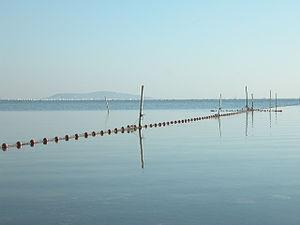
Sète (Hérault) vu depuis le bord de l'étang de Thau.
L'étang de Thau est le plus grand plan d'eau de la région Occitanie. Il a une superficie d'environ 7 500 hectares et une profondeur moyenne de cinq mètres. Sa grandeur et ses profondeurs, qui le distinguent des étangs de la région, s'expliquent par la géomorphologie du secteur ; il est le synclinal d'un plissement dont l'anticlinal est la montagne du Gardiole au nord-est.